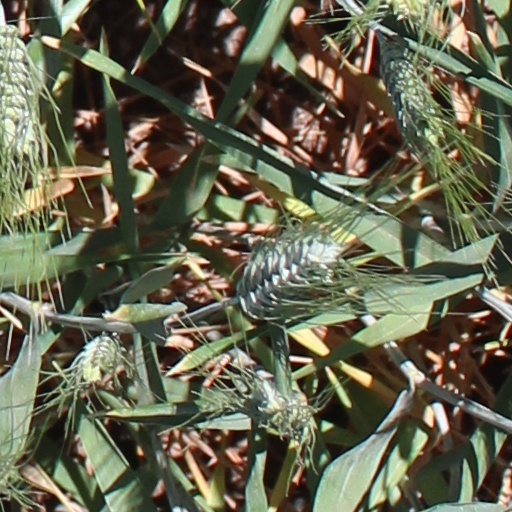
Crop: wheat